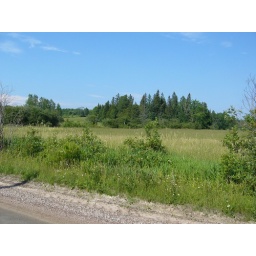
down the road from my house. Beautiful space, but about 10 inches above the water table and full of springs.